Godehard Giese

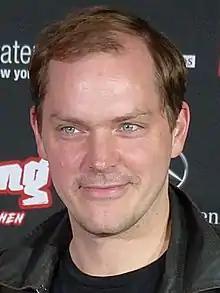
Godehard Giese

Godehard Giese (born 1972) is a German actor, known for his roles in "Deutschland 83". and "Babylon Berlin".